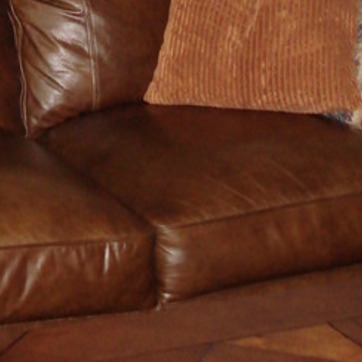
Material: leather